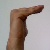
The image shows a hand gesture representing a space in Indian Sign Language.